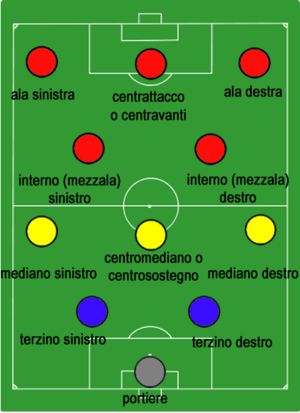
L'expression Quinquennat d'or, également appelé Quinquennio ou encore la Juventus del Quinquennio, désigne la période historique de cinq années du club de football italien del Foot-Ball Club Juventus durant la première moitié des années 1930.
La saison 1930-1931 du Foot-Ball Club Juventus est la vingt-neuvième de l'histoire du club, créé trente-quatre ans plus tôt en 1897.